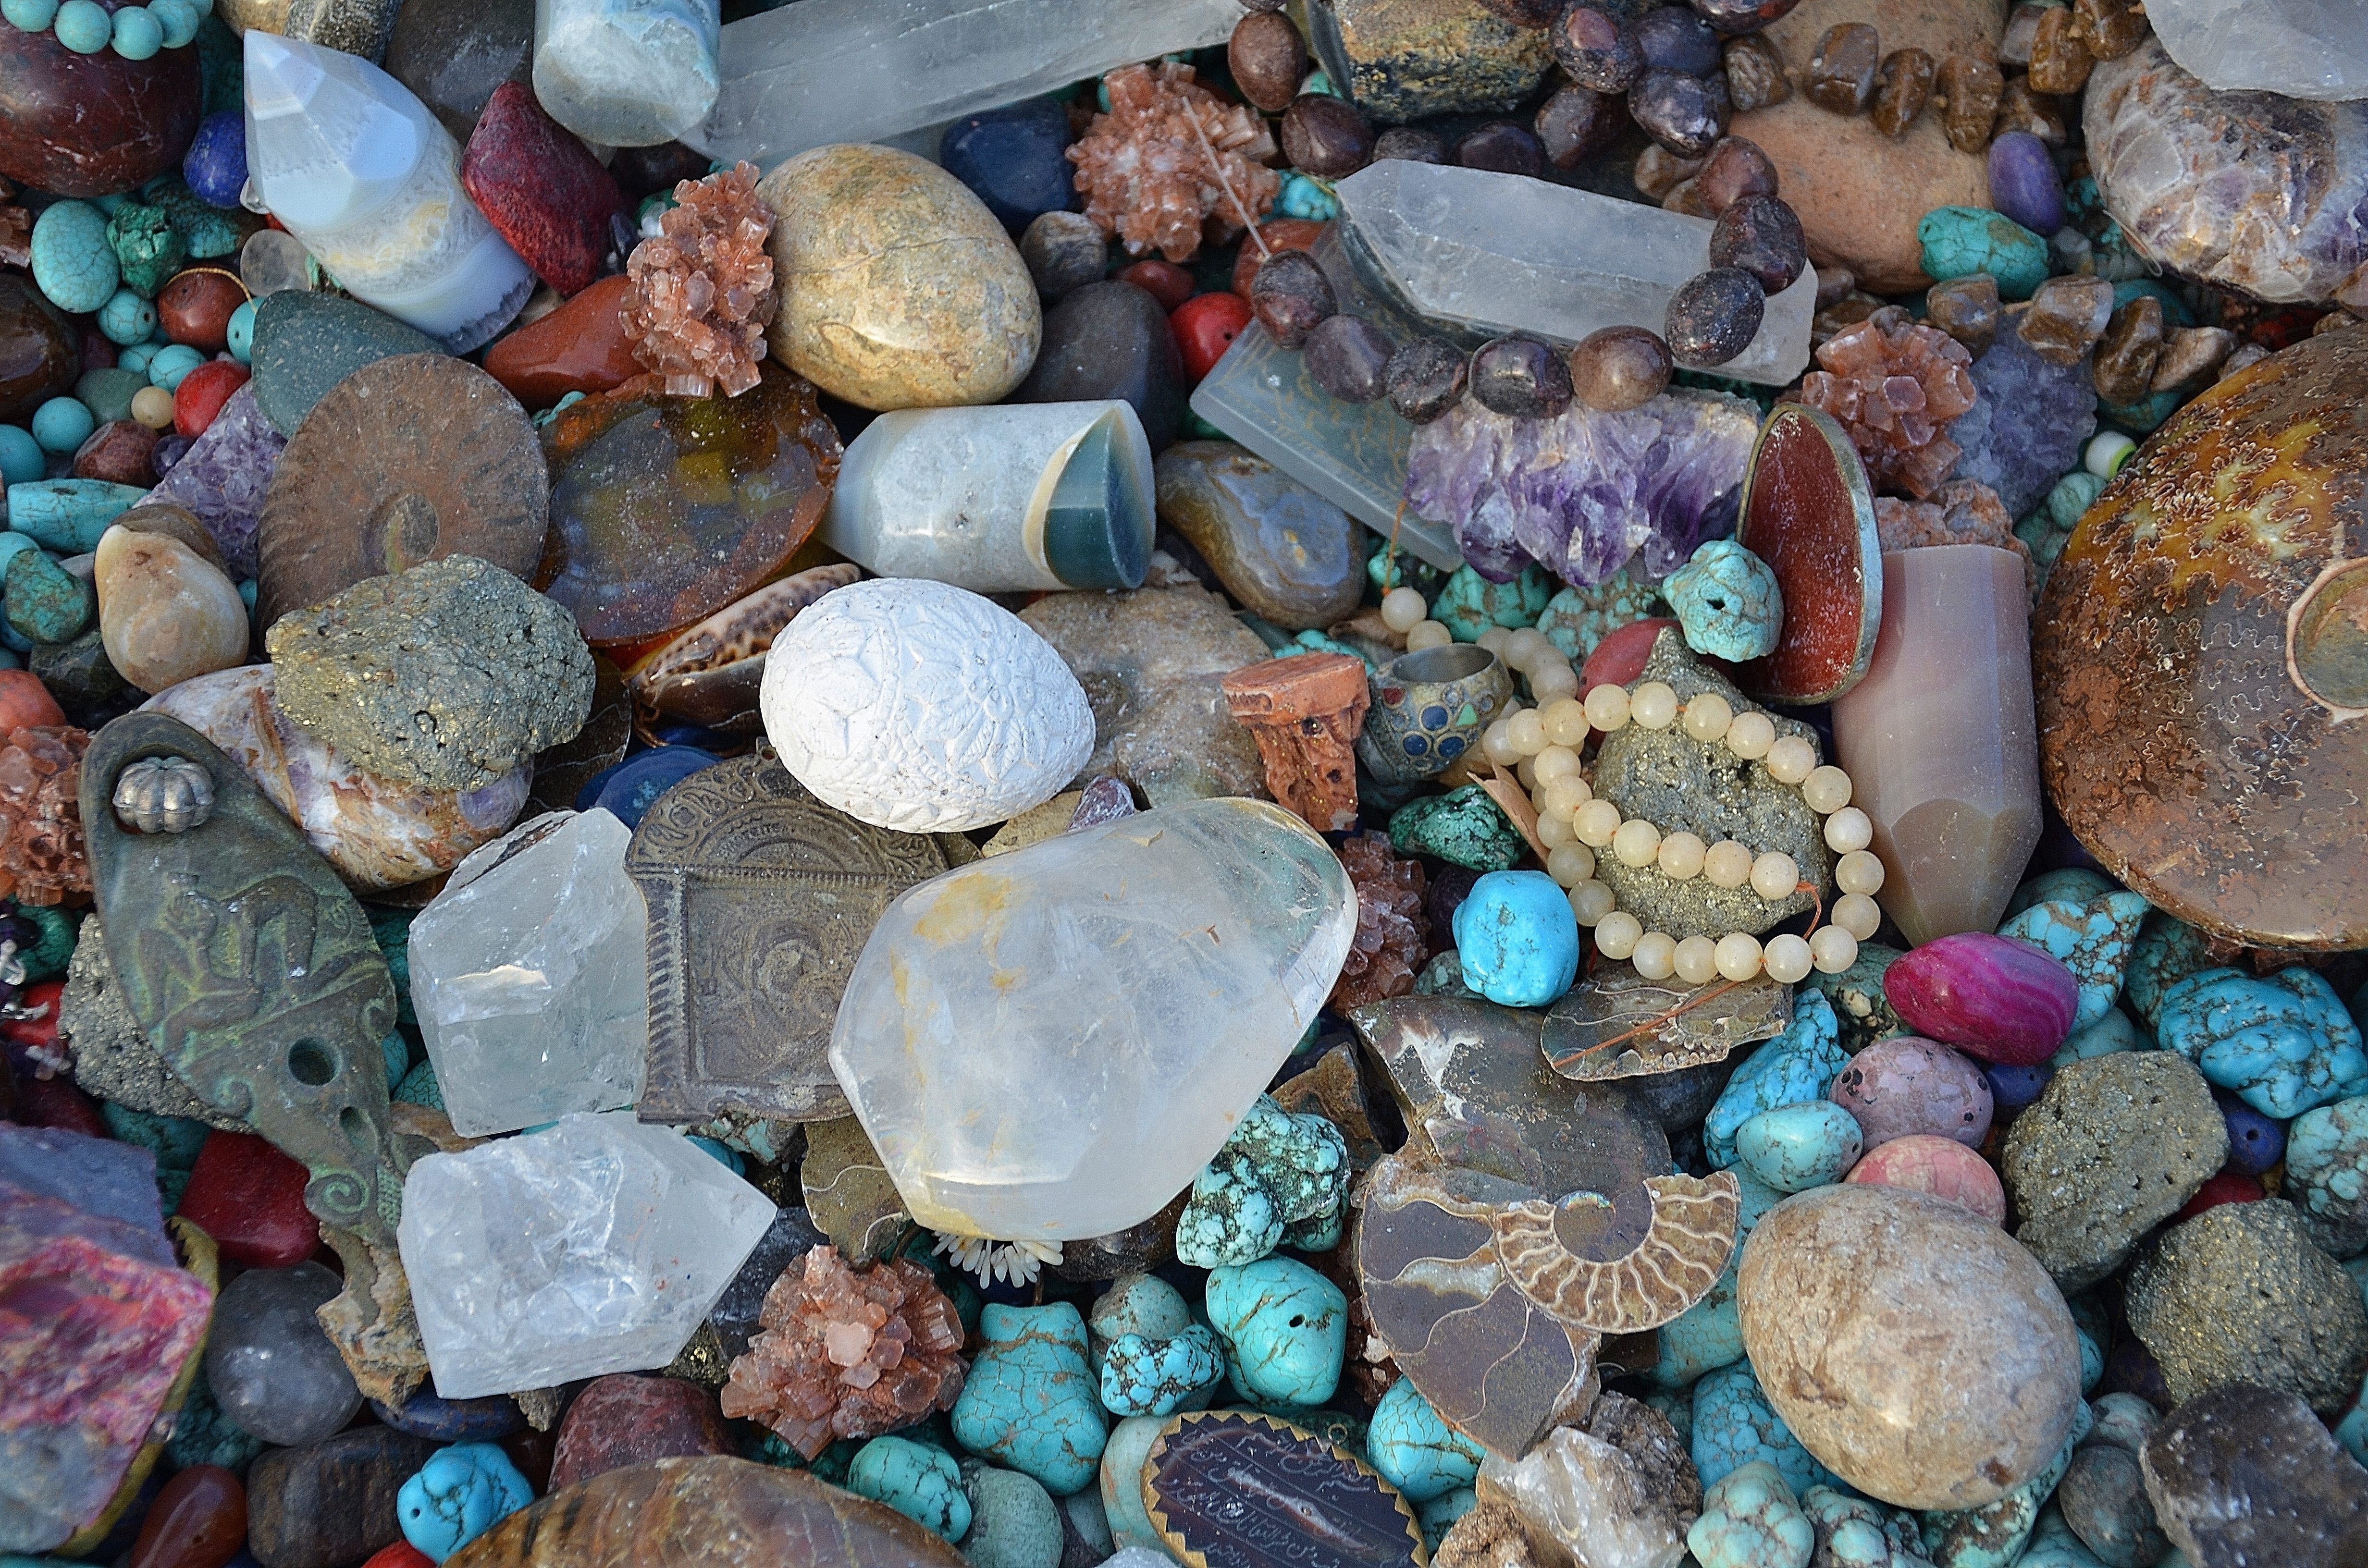
rock, light, stone, pebble, material, transparent, rocks, stones, geology, pebbles, violet, bright, waste, boulder, amethyst, gem, crystal, glassy, mineral, quartz, healing stone, reflexes, semi precious stone, dark purple